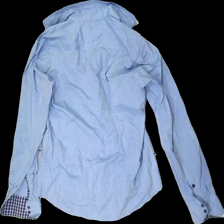
View: back
Type: Shirt
Category: Men
Brand: Balenciaga
Colors: White, Red, Blue
Material: 64% Polyester 36% Cotton
Cut: Tight
Size: 42
Season: All
Stains: Minor
Price range: 150-250
Recommended usage: Reuse
Description: high end brand, male blue tight shirt